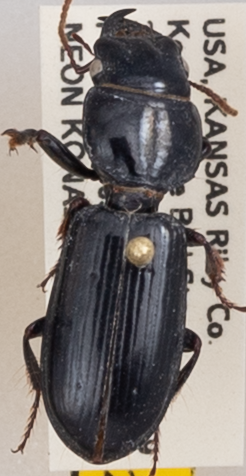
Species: Scarites vicinus
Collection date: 2019-06-05
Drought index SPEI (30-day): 1.608
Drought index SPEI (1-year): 1.498
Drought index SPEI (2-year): -0.086